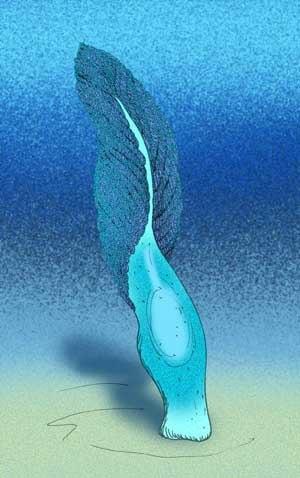
Stromatoveris est genre éteint d'animaux rangéomorphes de la faune de l'Édiacarien, ayant vécu il y a environ entre 520 et 516 Ma.